Christiansholm, Gentofte Municipality

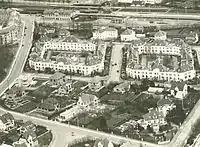
The English Terraces viewed from the air in the 1930s

In 1900, Christiansholm was purchased by count Gustav Adolph Clauson-Kaas and baron Lerche through the company A/S Christiansholm. In 1901–1903, they redeveloped most of the estate with the assistance of architect Tasmus Jensen. The development was, deceptively, marketed as Christiansholms Engelske Villakvarter ("Christiansholm's English Villa Quarter"), although the inspiration was in fact English terraced housing. The original plans comprised nine closed blocks but only two were built. The buildings are the earliest example of terraced housing in Gentofte Municipality.